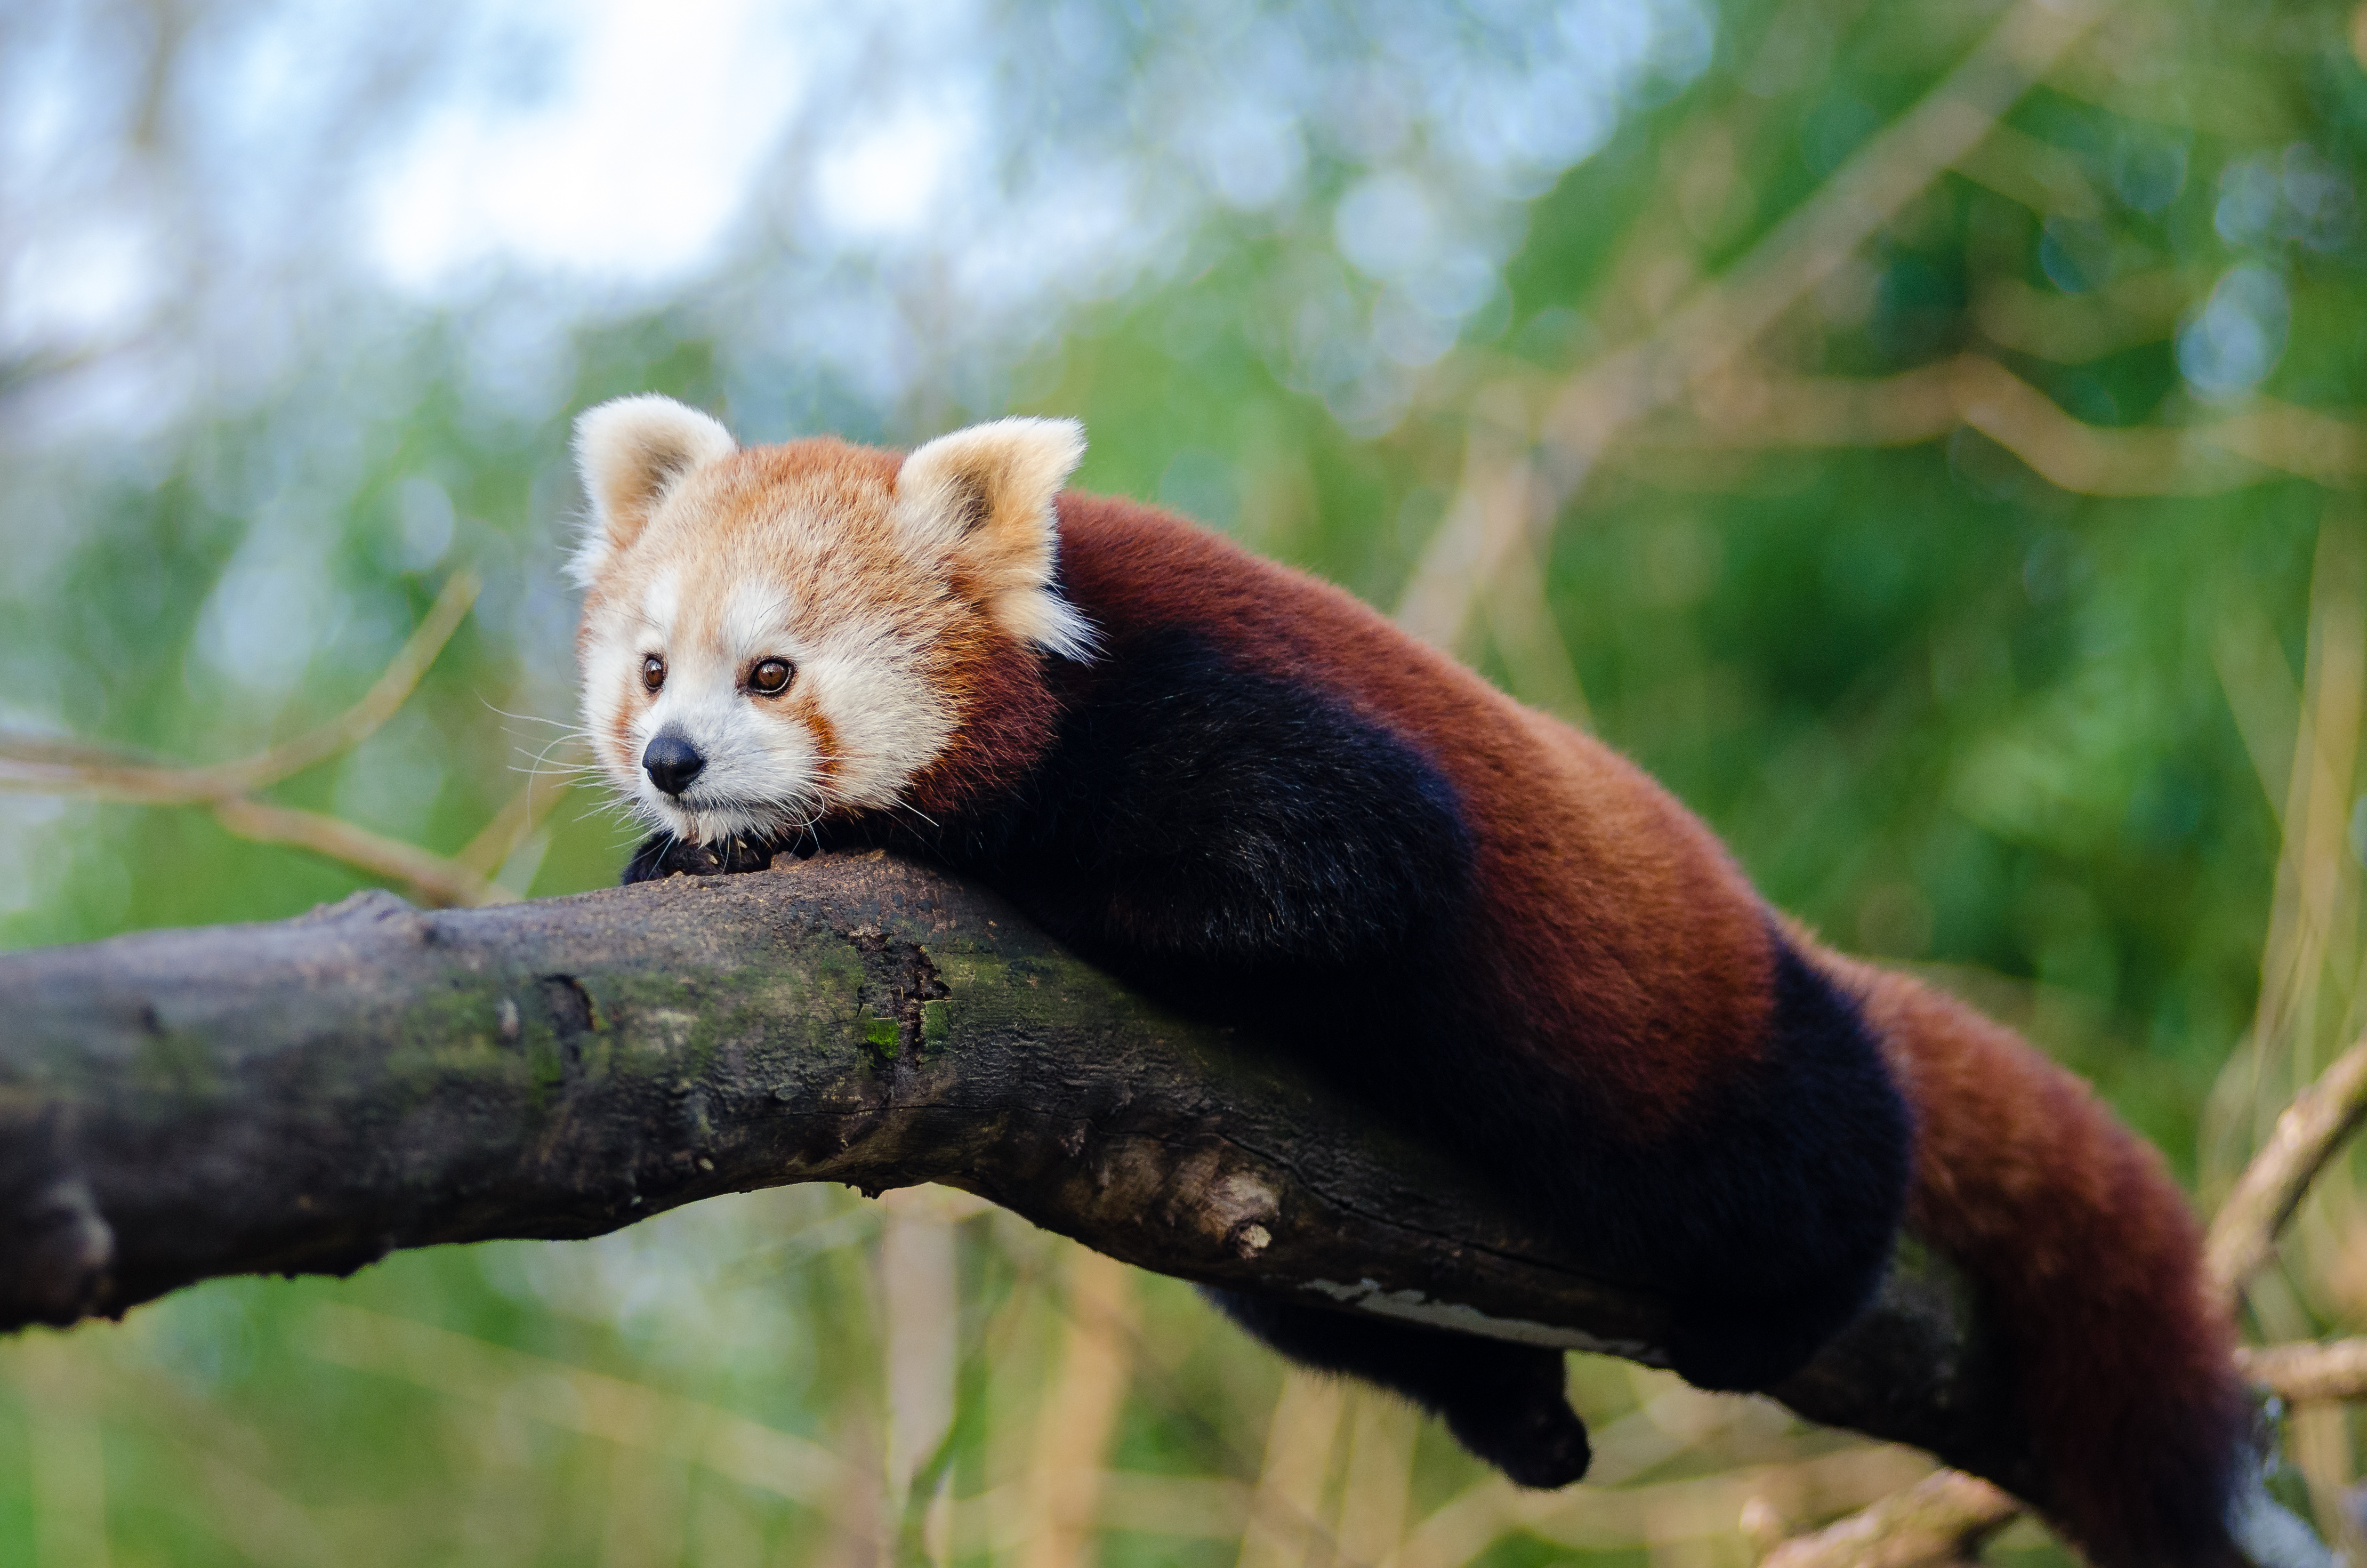
tree, nature, cold, winter, bokeh, vintage, sweet, feet, animal, cute, female, wildlife, zoo, fur, orange, young, green, high, red, foot, mammal, nikon, fauna, red panda, panda, 2015, face, nose, paw, tail, animals, ears, endangered, vertebrate, germany, deutschland, natur, paws, tier, iso, fell, gesicht, baum, adorable, bamboo, d7000, roter, kleiner, niedlich, sues, suess, species, bedrohte, tierart, tierpark, weiblich, jungtier, jung, ohren, schwanz, nase, bedroht, ailurus, fulgens, mozilla, firefox, wochenende, weekend, kalt, gr n, marten, sus